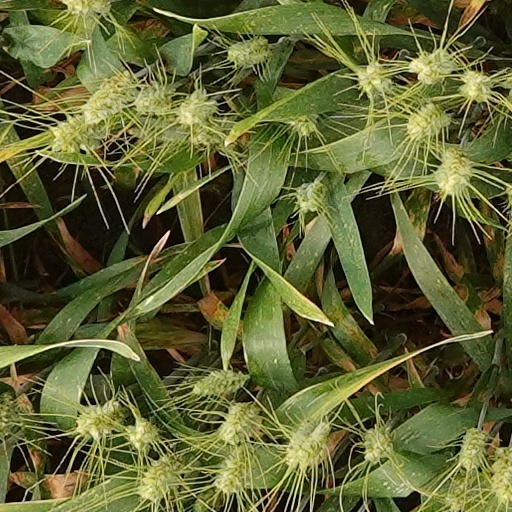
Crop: wheat